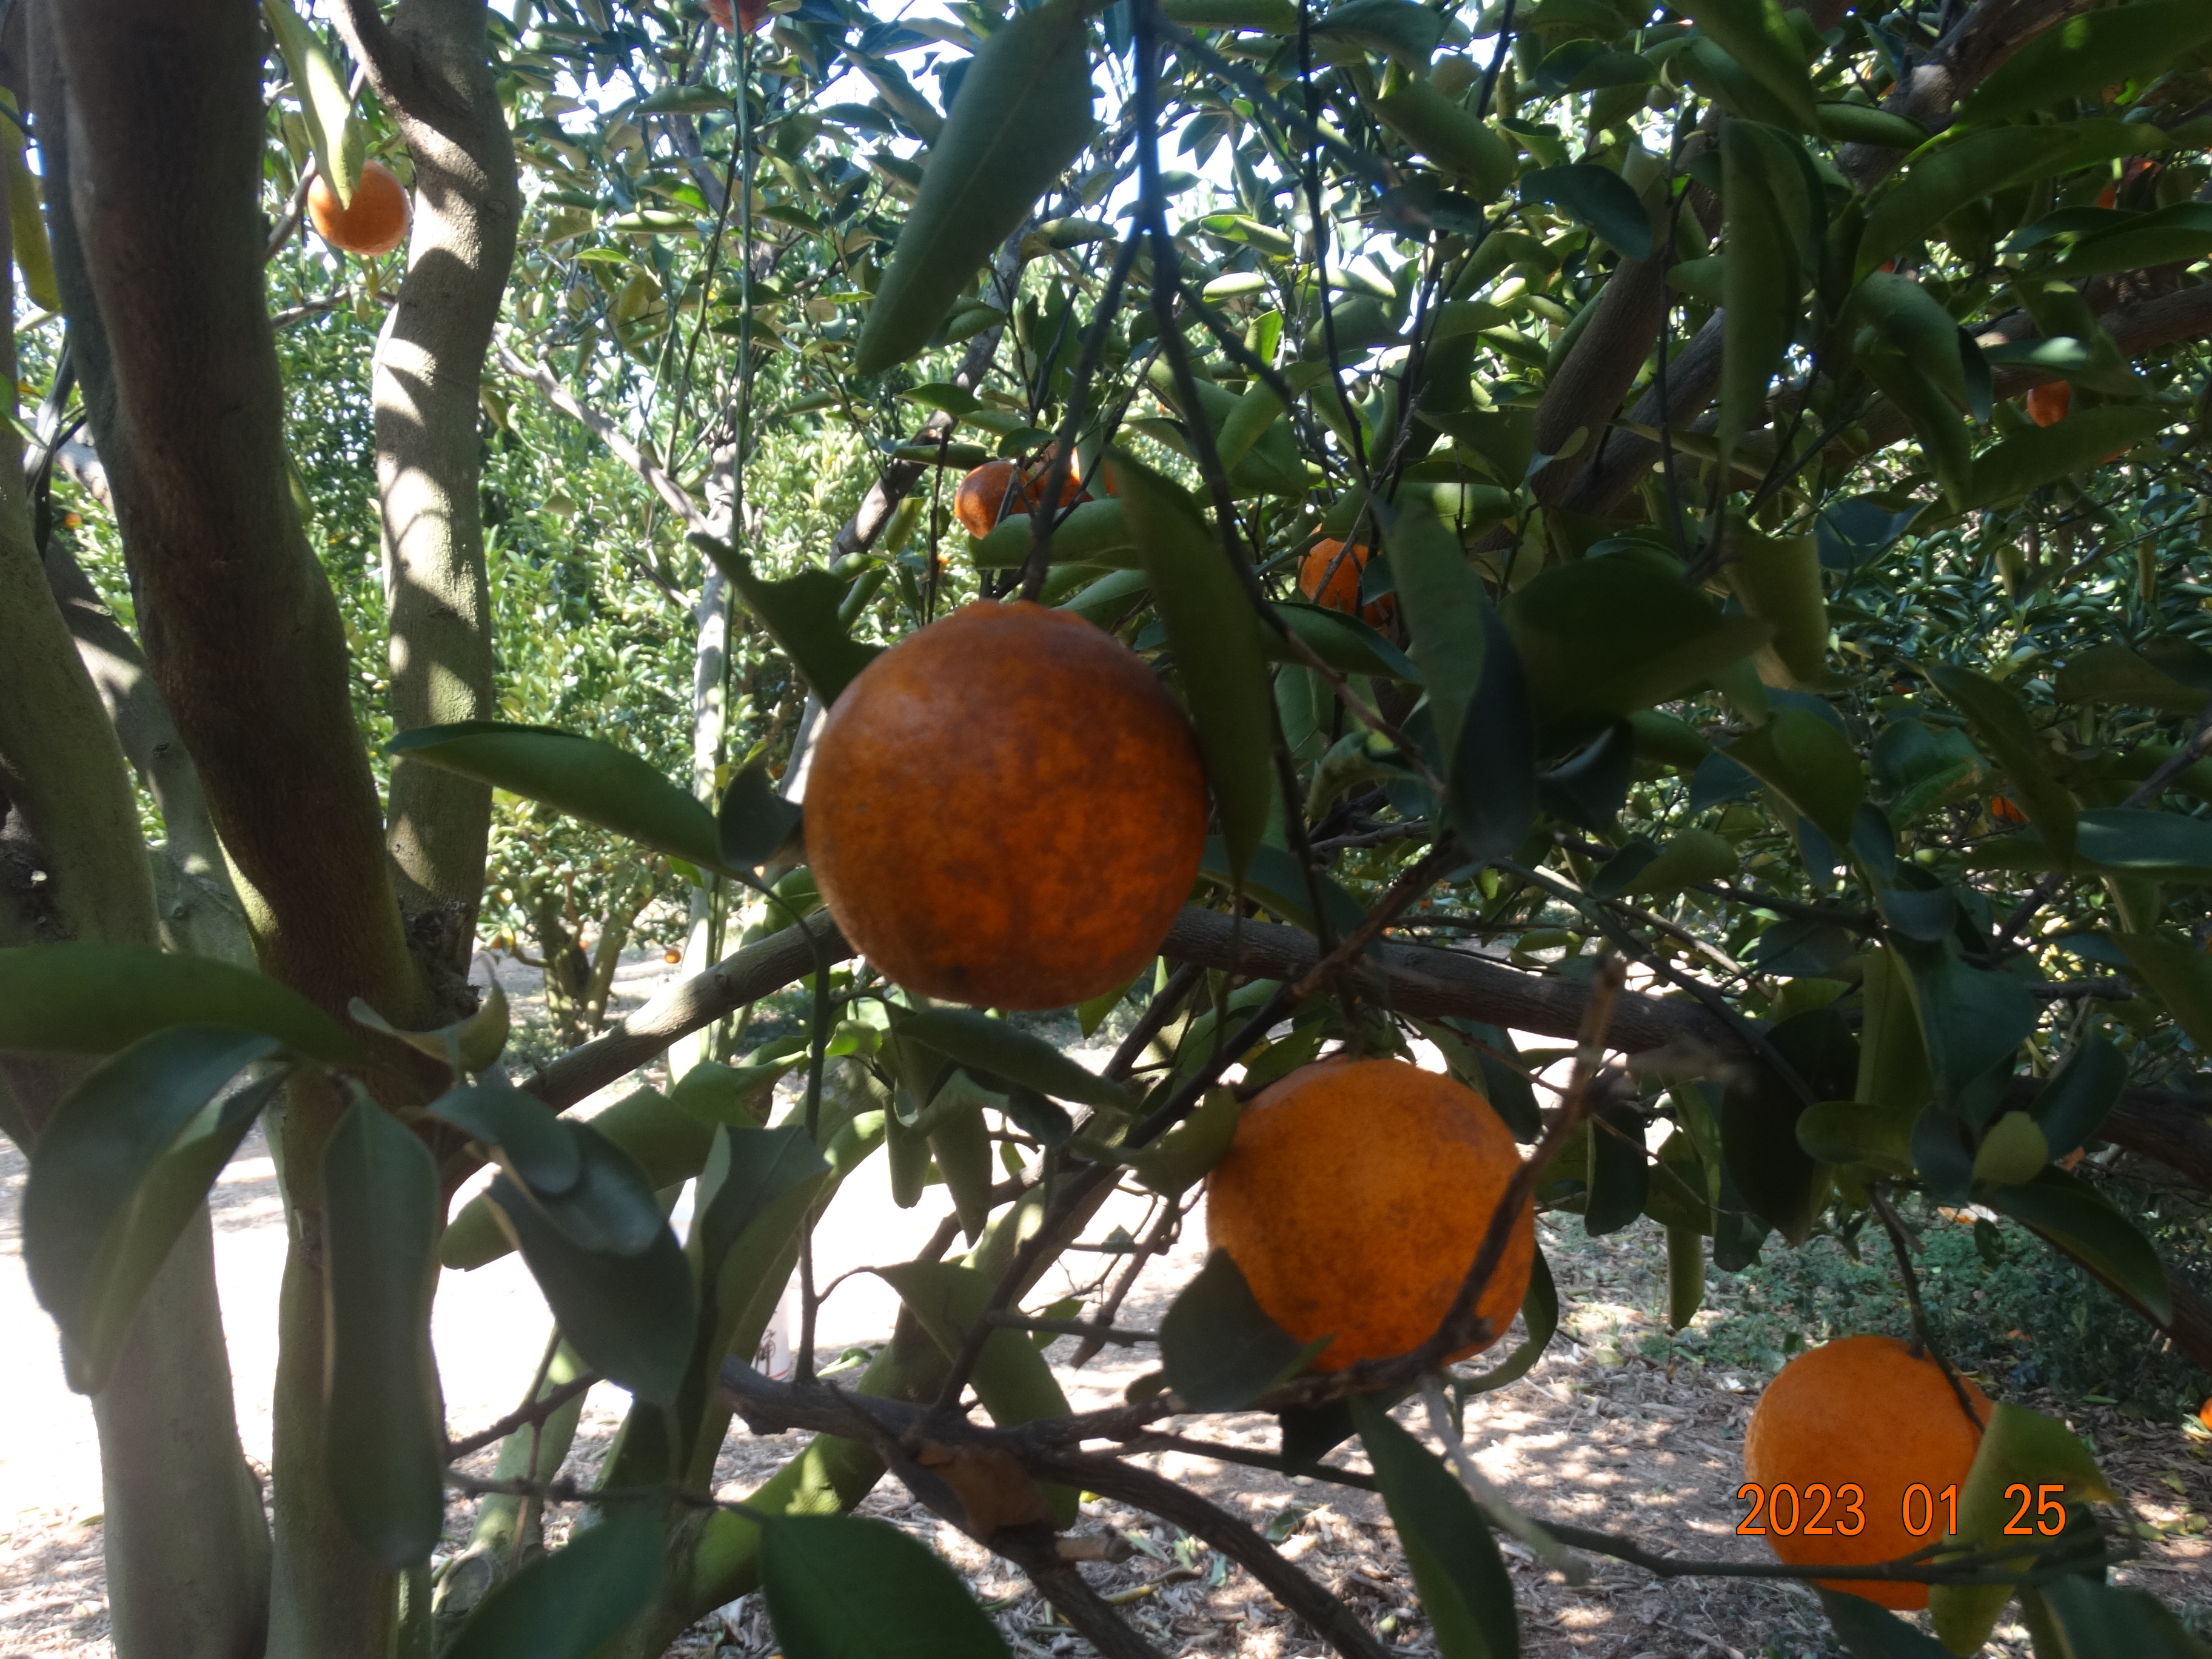
Citrus fruit variety: ponkan